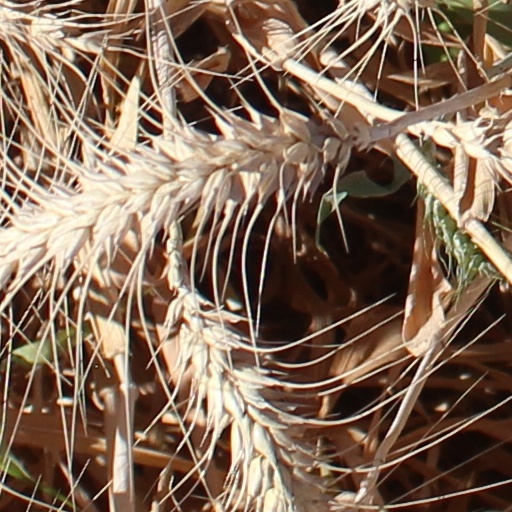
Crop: wheat